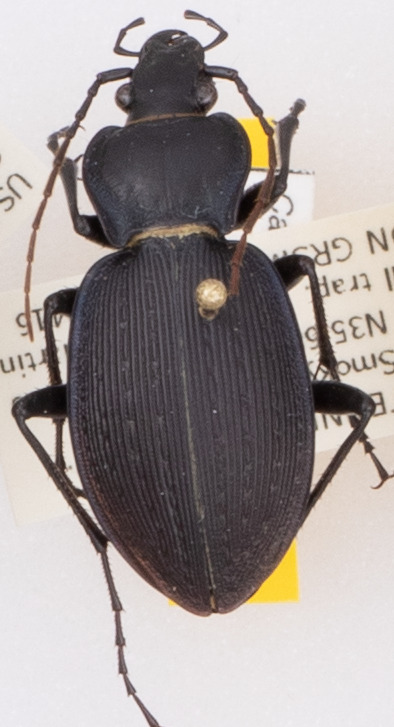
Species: Carabus goryi
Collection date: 2019-04-16
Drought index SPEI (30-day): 0.21
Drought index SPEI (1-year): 2.09
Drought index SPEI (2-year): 2.09